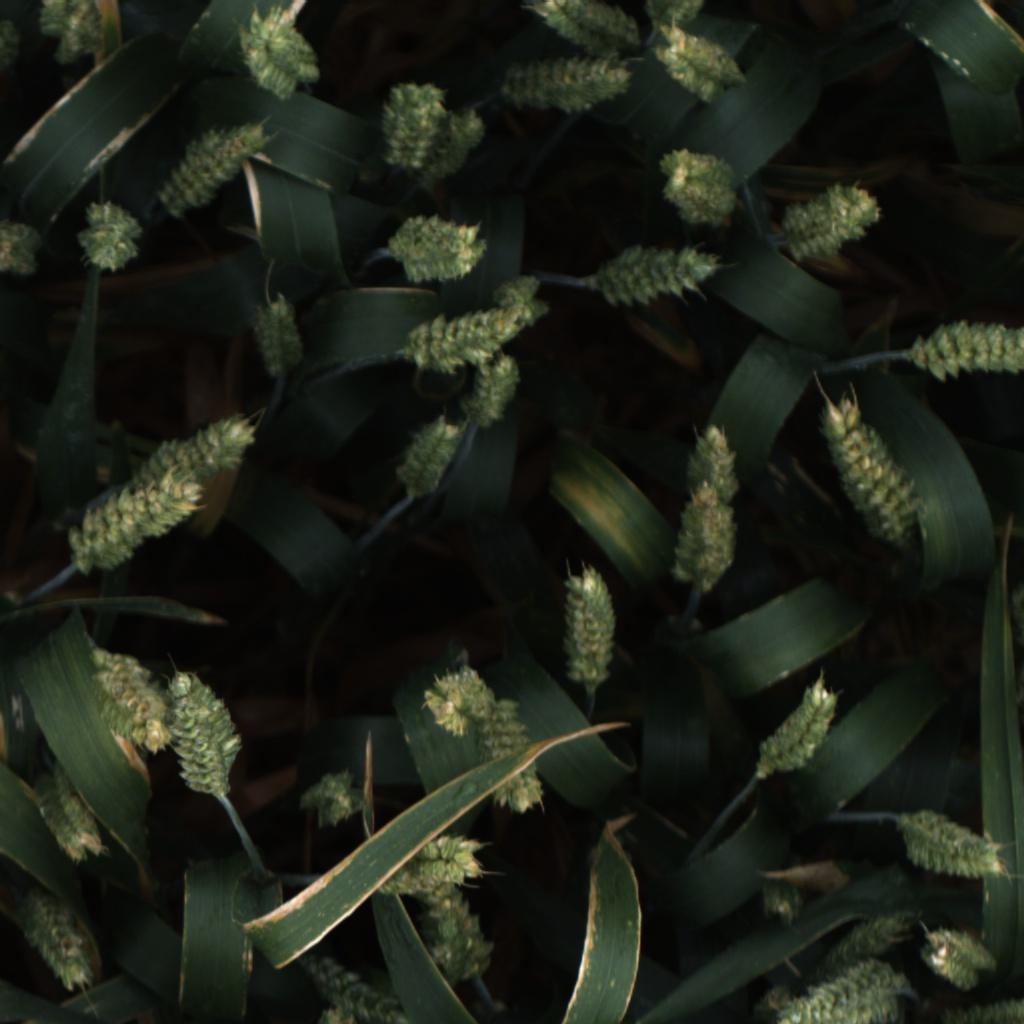
Country: UK
Location: Rothamsted
Wheat development stage: Filling - Ripening